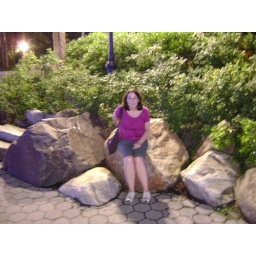
Cool rock area by the water